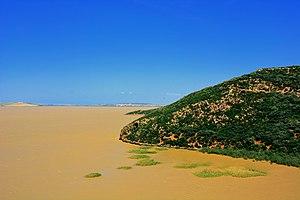
Vue sur le lac
Le parc national de l'Ichkeul est un site naturel situé au nord de la Tunisie, plus précisément à 25 kilomètres au sud-est de Bizerte et à quinze kilomètres des villes de Menzel Bourguiba et Mateur, sur le territoire du gouvernorat de Bizerte. Il est géré par le ministère de l'Agriculture, plus précisément par la sous-direction de la chasse et des parcs nationaux rattachée à la direction générale des forêts.